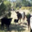
Label: cattle